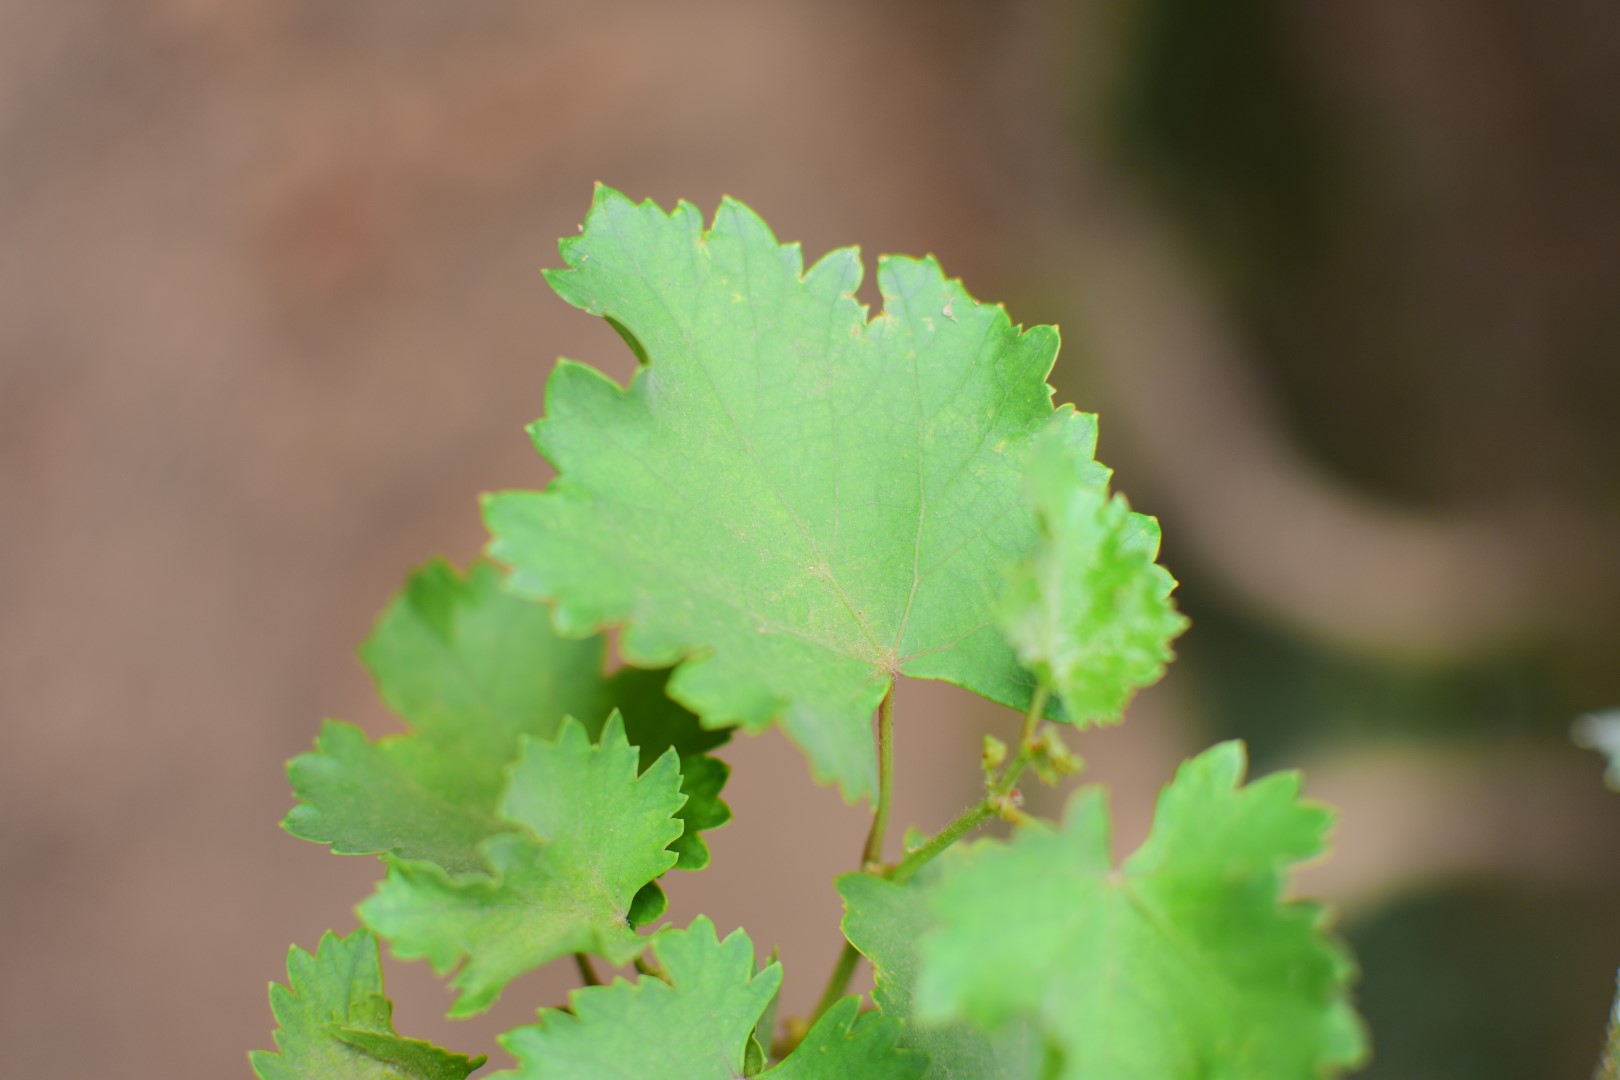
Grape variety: Kamali